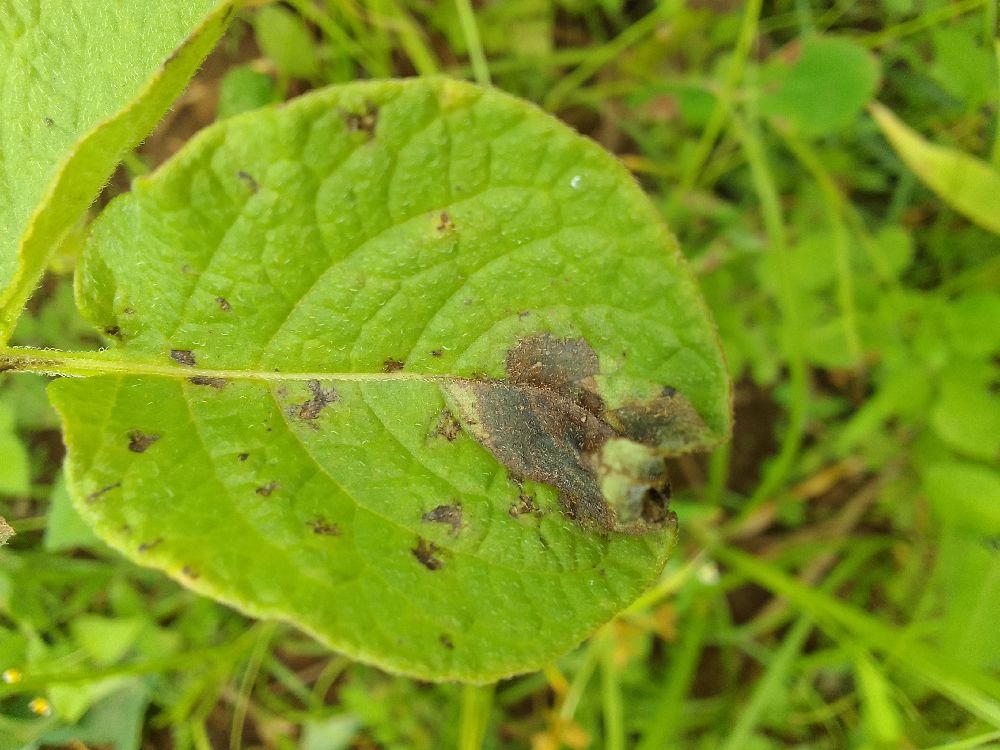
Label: Late blight